Compagnie Française d'Aviation

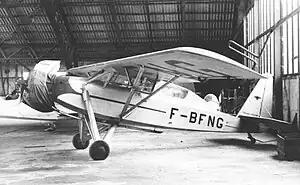
D.7 Cricri Major built by CFA in 1947 at Pontoise airfield near Paris in 1967

Manufacturing was interrupted by World War II, but was revived on a small scale thereafter. By 1951, their CFA D.7 Cricri Major design and its derivatives were thoroughly outdated, and the company was dissolved at this time.